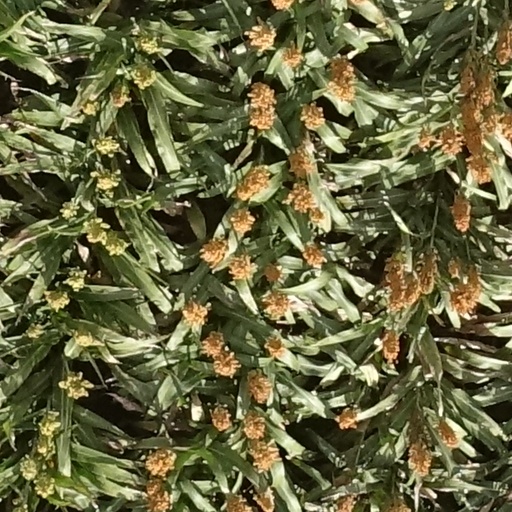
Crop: sorghum